Laughlin Phillips

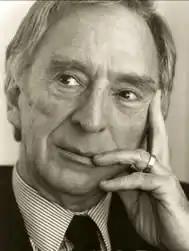
Laughlin Phillips in 1988

Laughlin Phillips (October 20, 1924 – January 24, 2010), also known as Loc Phillips, was an American museum director from Washington, D.C. The son of wealthy art collectors, he managed The Phillips Collection, a museum founded by his parents. Under his leadership, the museum increased its collection, underwent expansion projects and received substantial financial support. Prior to his career as a museum director, Phillips served during World War II, worked as an analyst for the Central Intelligence Agency (CIA) and co-founded a local magazine.